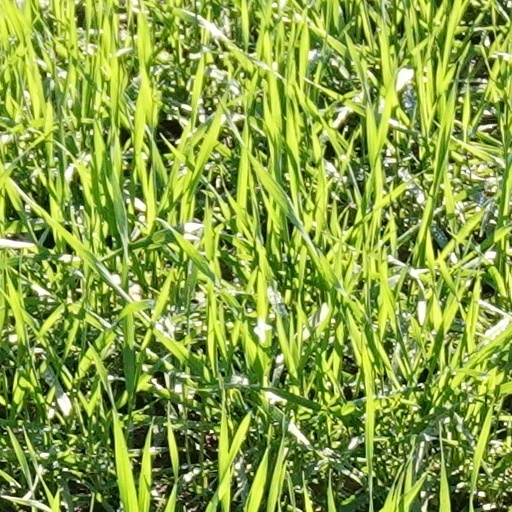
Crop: wheat